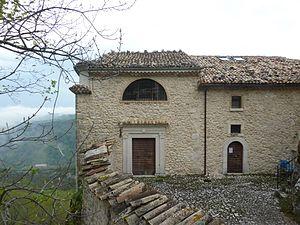
L'ermitage Madonna dell'Altare est un ermitage catholique situé dans la commune de Palena, dans la Province de Chieti et la région des Abruzzes, en Italie.